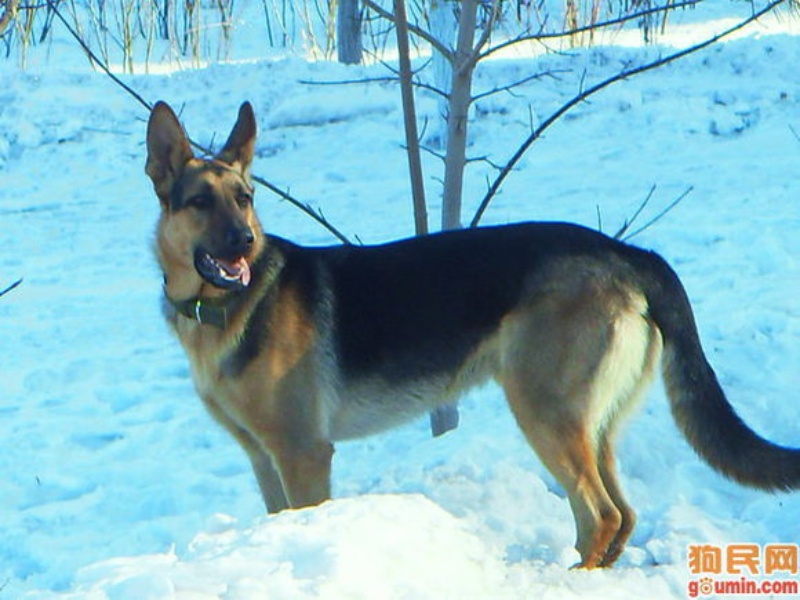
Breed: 258-n000104-Black_sable